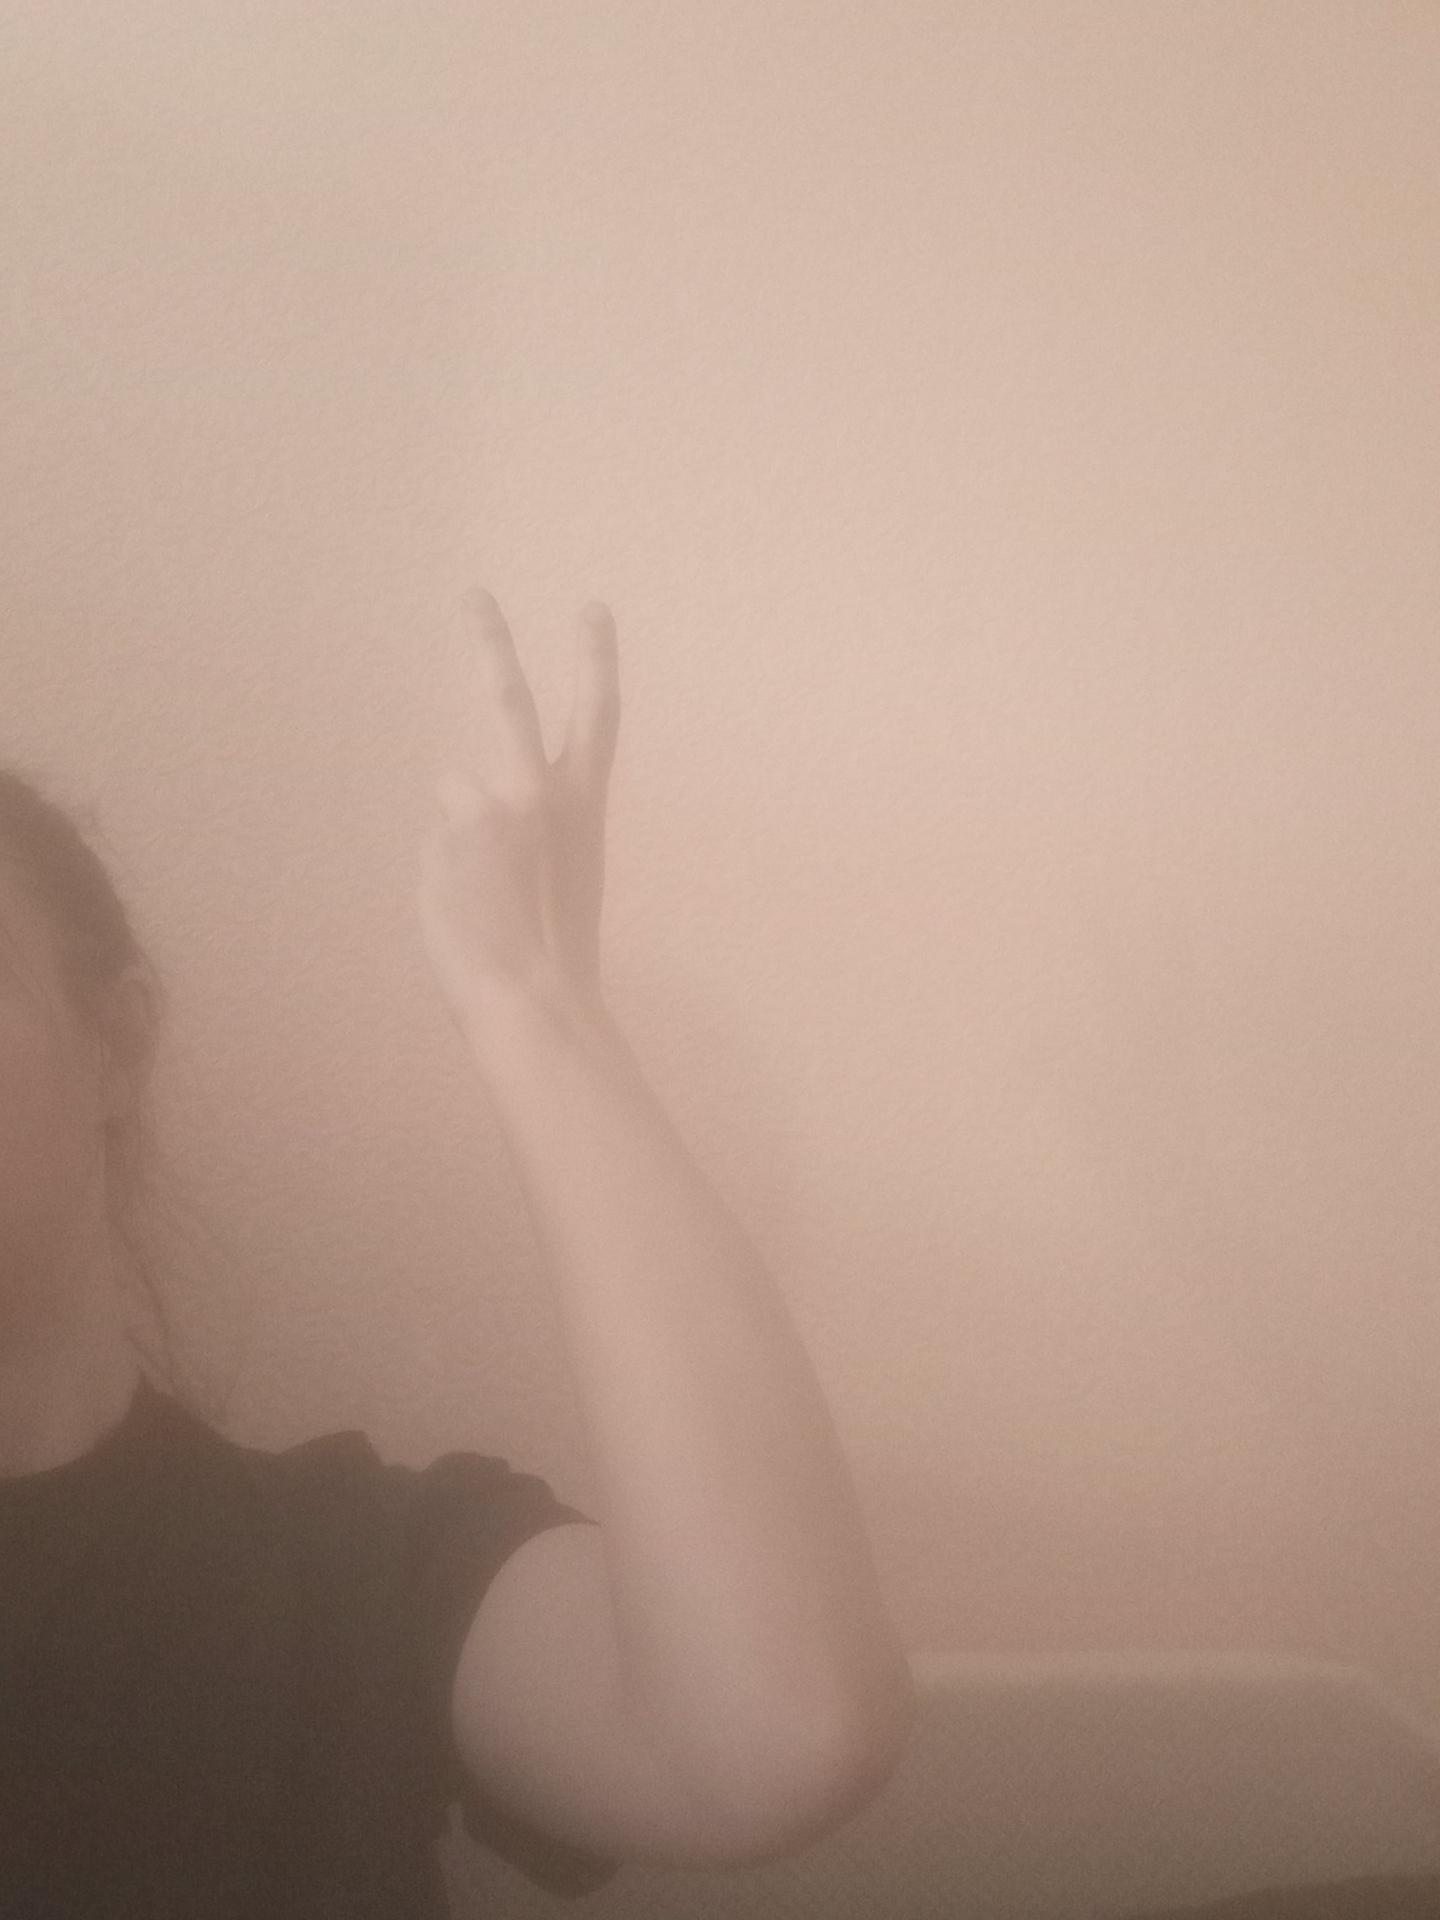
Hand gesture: peace_inverted